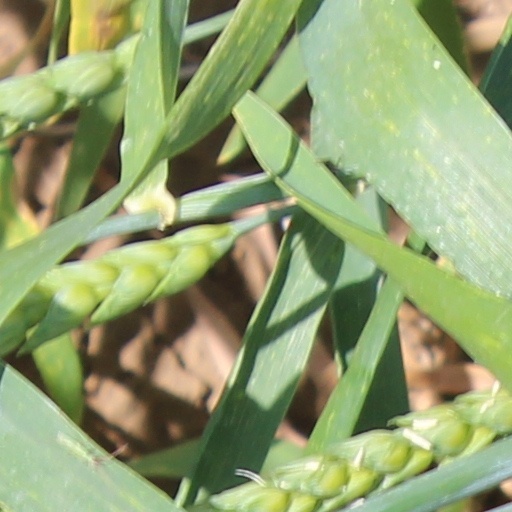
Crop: wheat